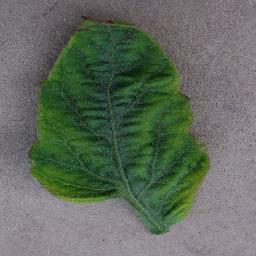
Label: Tomato___Tomato_Yellow_Leaf_Curl_Virus